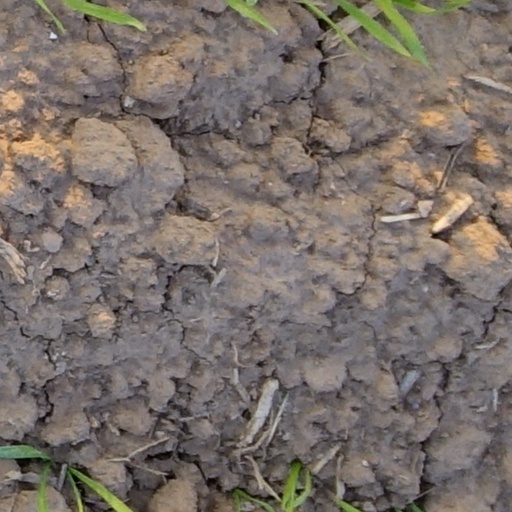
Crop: wheat